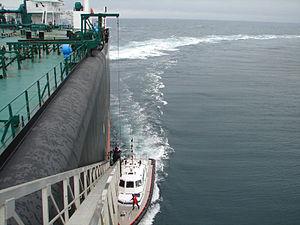
Pilote embarquant sur le VLCC Algarve depuis une pilotine.